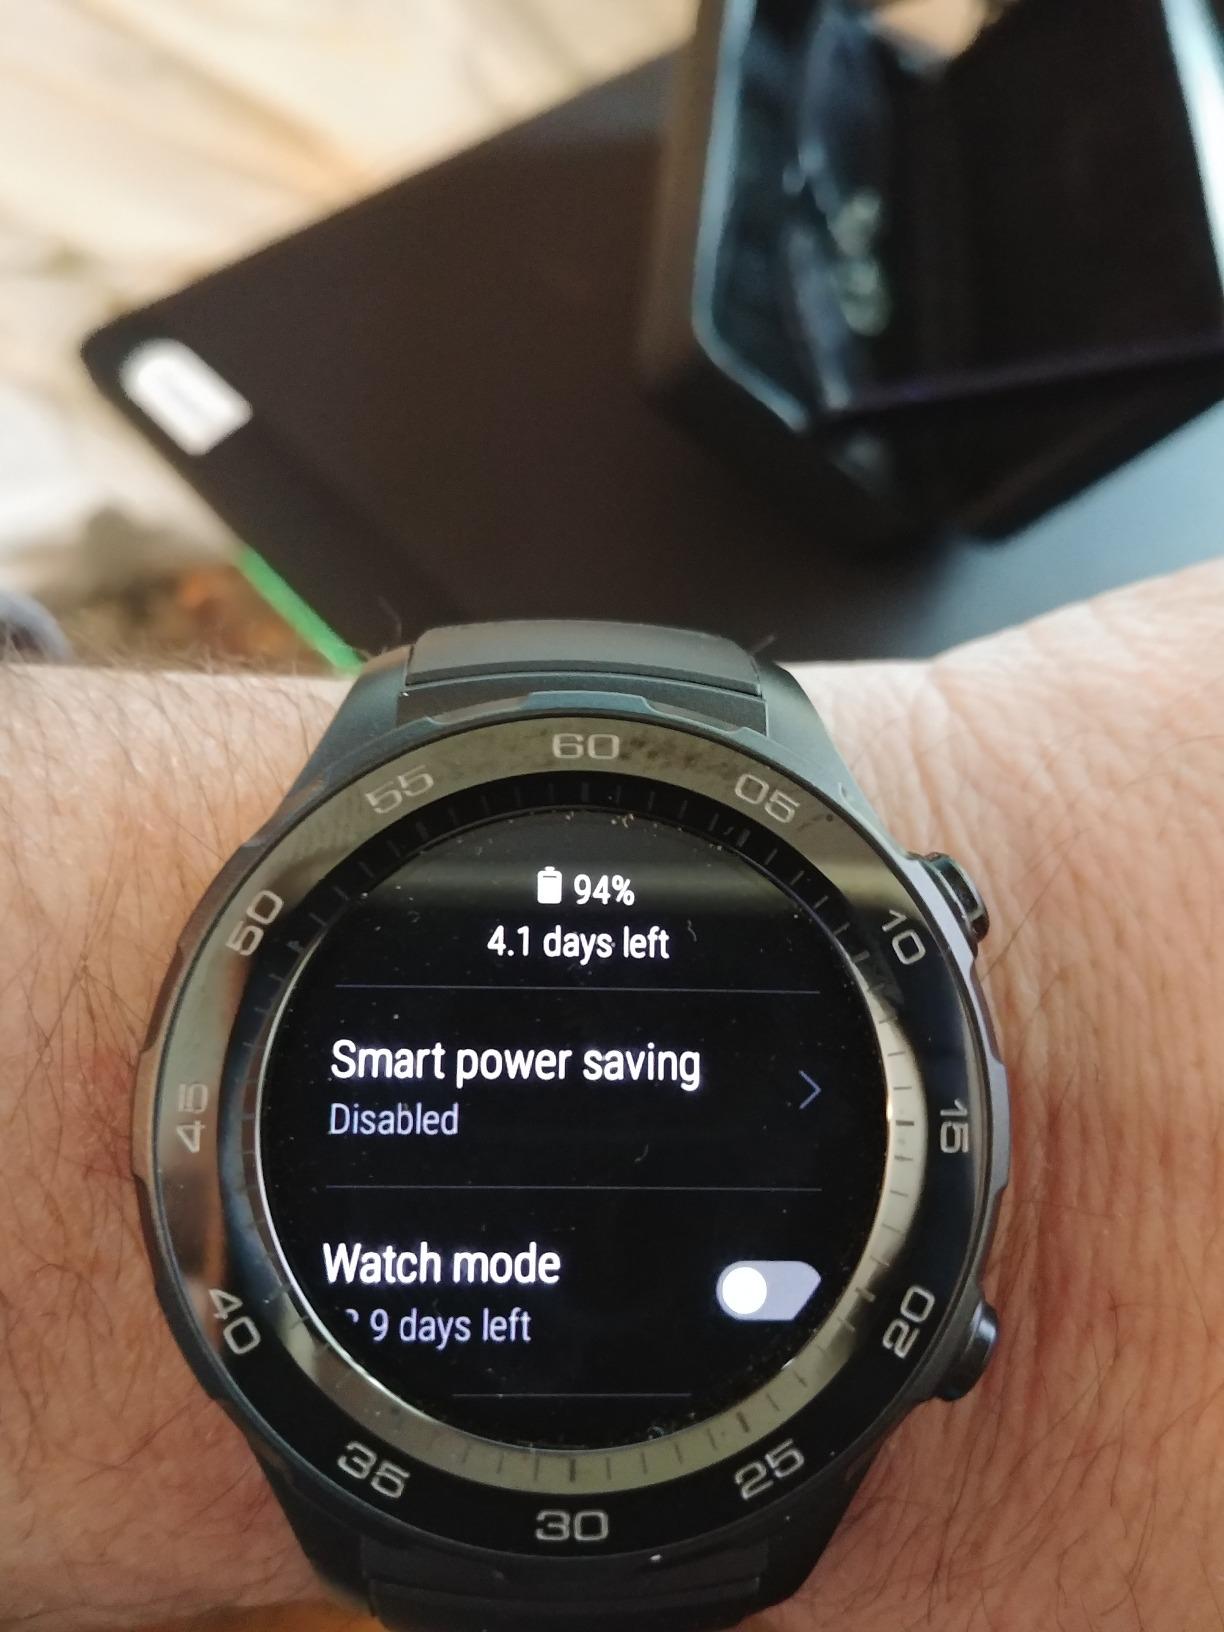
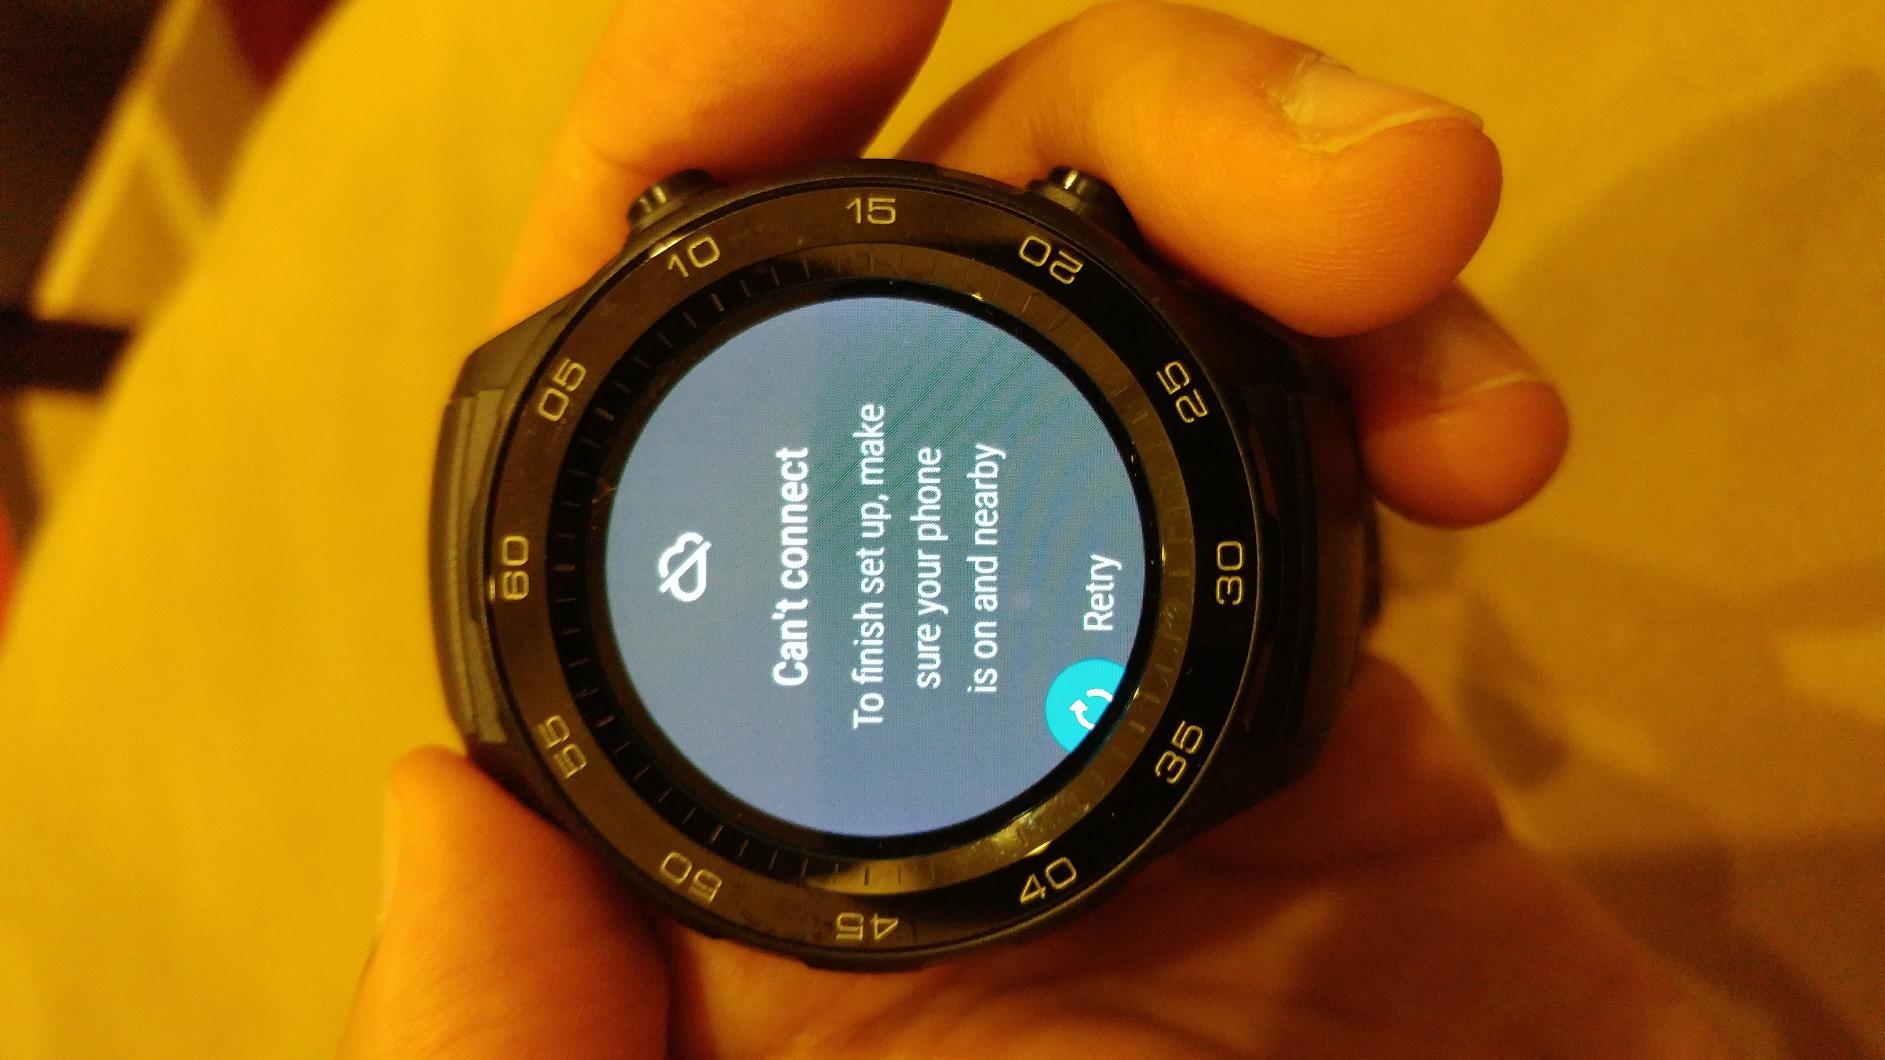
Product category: smartwatch
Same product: yes